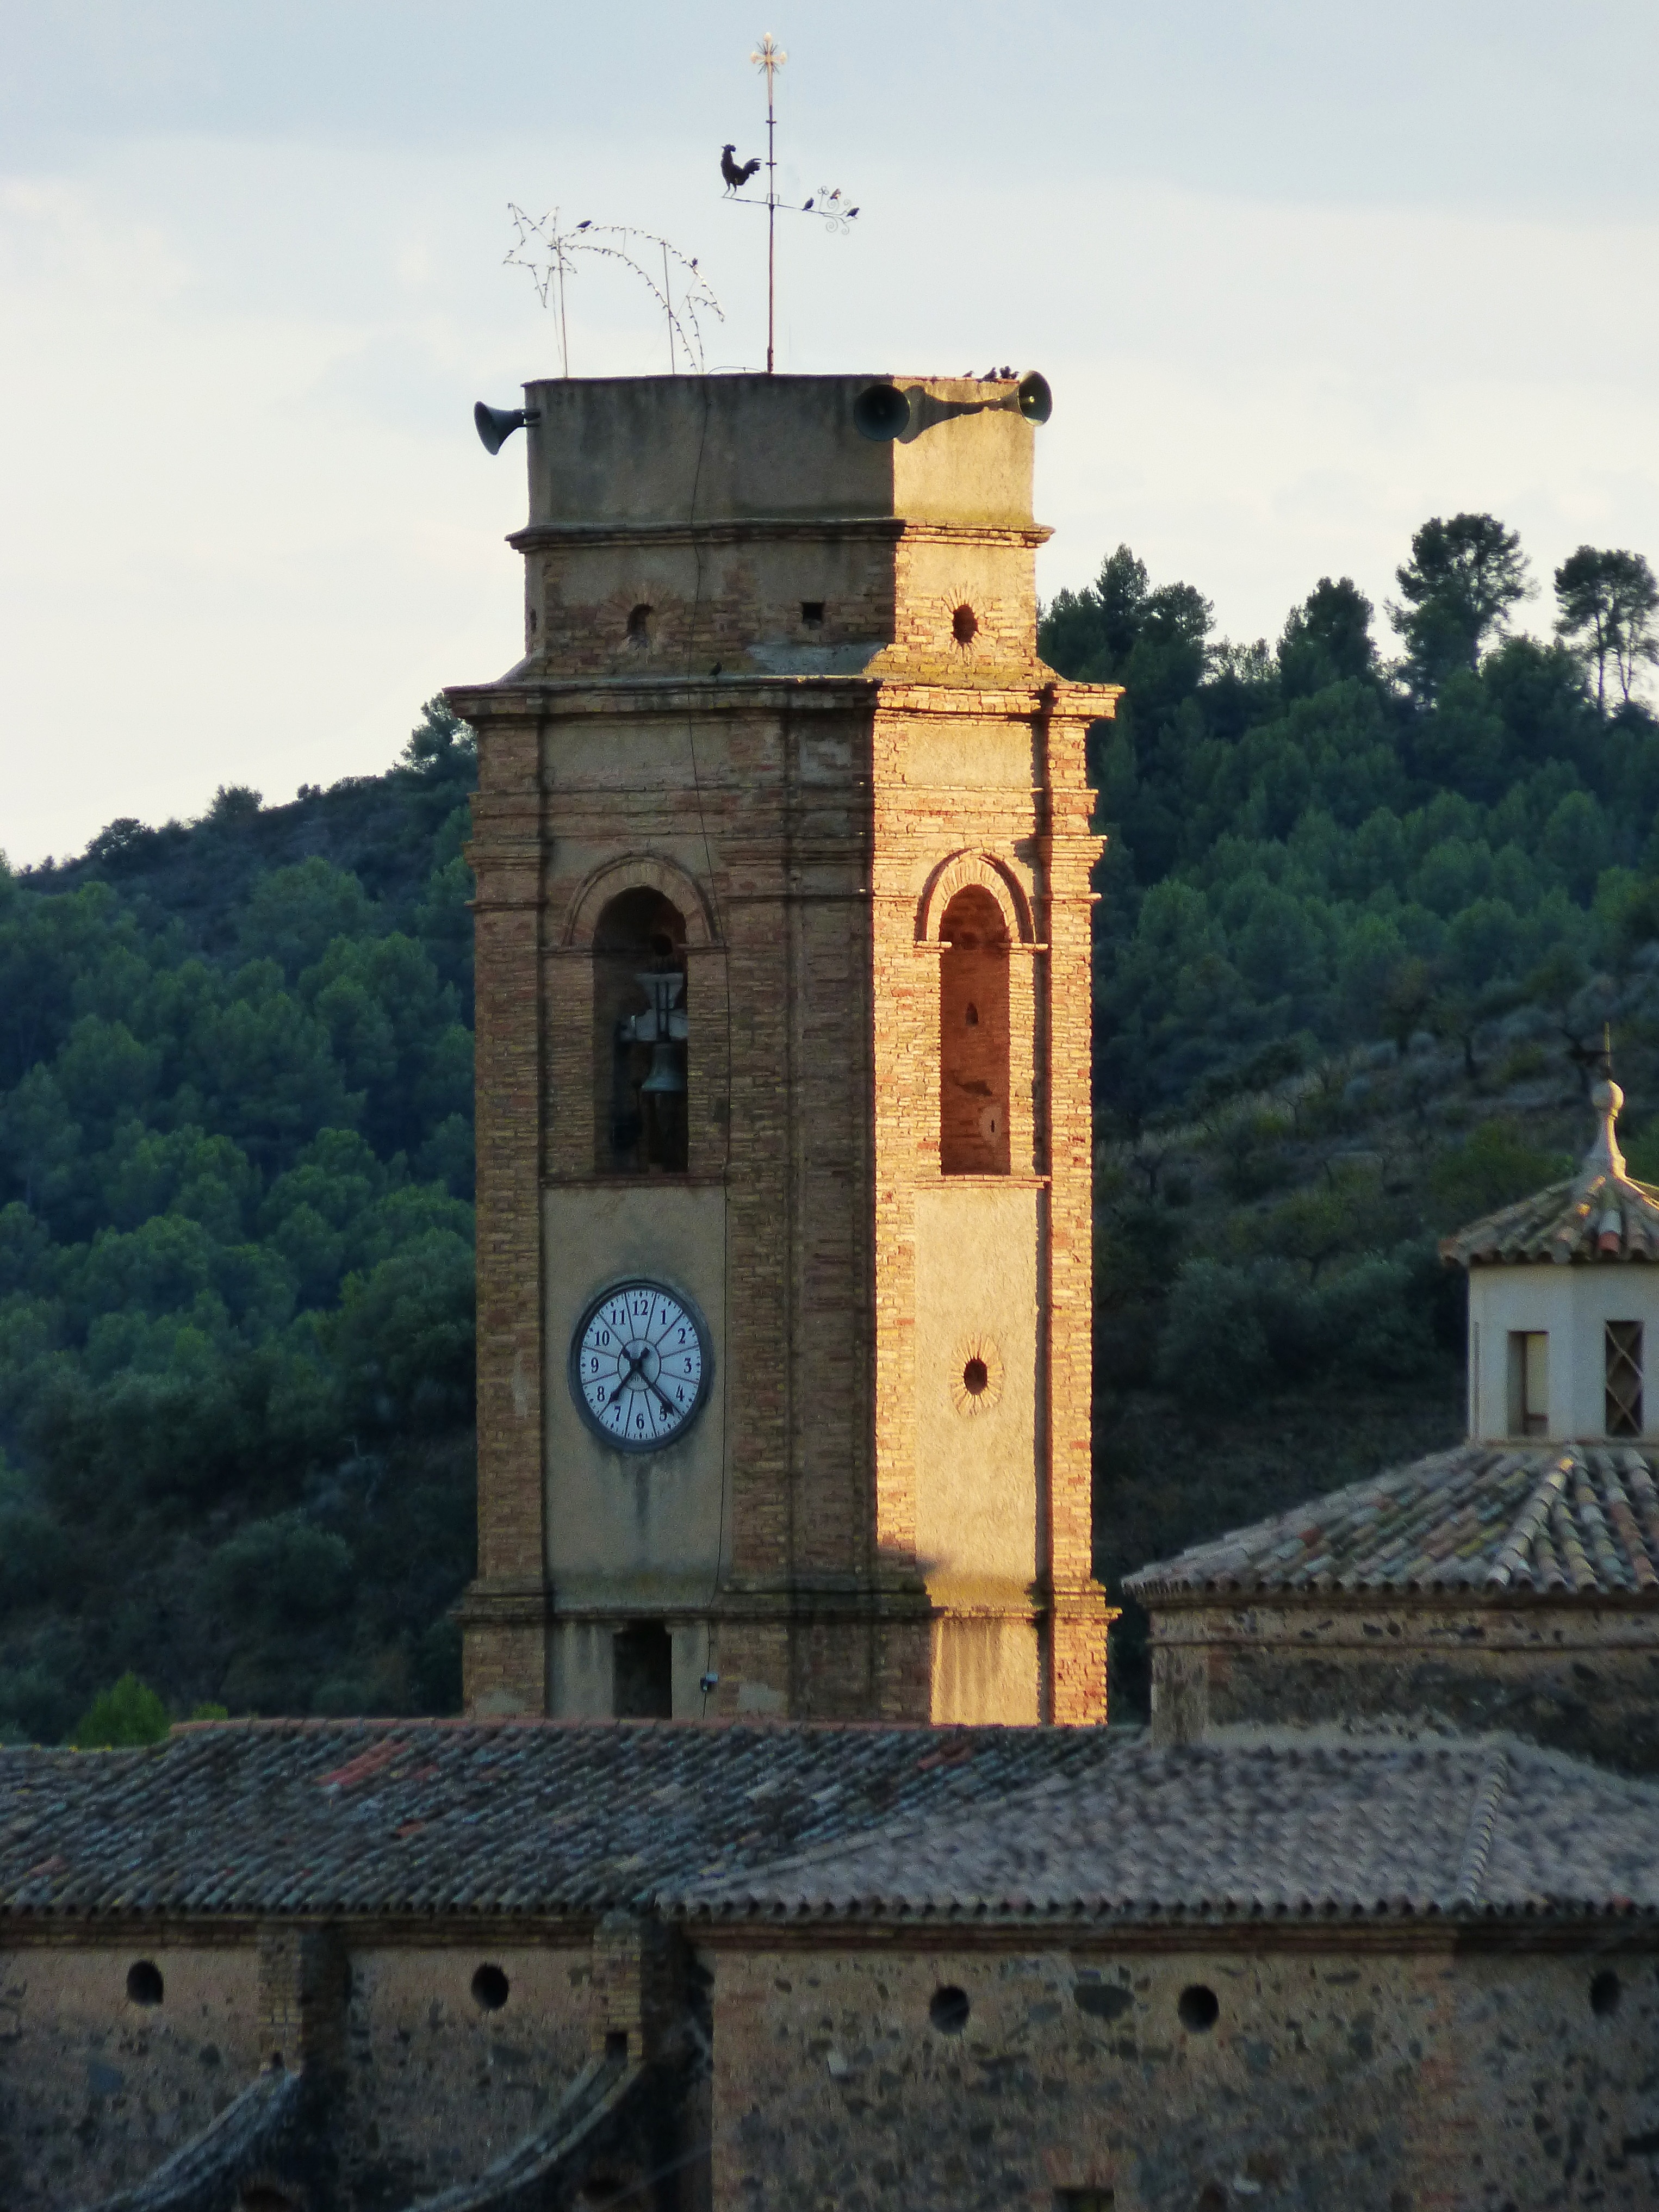
people, town, clock, hour, tower, landmark, church, place of worship, clock tower, bell tower, steeple, monastery, chimes, priorat, the clock tower